The Chopstars

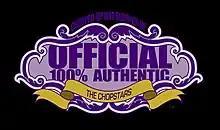

The Chopstars, also known as Chopstar DJs or simply Chopstars, are a collective that include American DJs and turntablists that perform chopped and screwed remixes of popular music under Chop Not Slop Ent. Their "ChopNotSlop" remixed albums includes Drake's "Take Care", Little Dragon's "Nabuma Rubberband", Metro Boomin and 21 Savage's "Savage Mode II", and Brent Faiyaz's "Wasteland". Created by Swishahouse Records co-founder OG Ron C, DJ Lil Steve, DJ Candlestick, and DJ Hollygrove. It is a homage to the late DJ Screw. The motto of The Chopstars is "Keeping DJ Screw alive since 2001" and "Dedicated to the memory of DJ Screw." Notable members include DJ Candlestick, DJ Lil Steve, Mike G (a member of Odd Future), DJ Ryan Wolf the official DJ of the Cleveland Browns, Grammy winning DJ, DJ Hollygrove formerly of KQBT, and Academy Award-winning director Barry Jenkins. On November 4, 2022, the Chopstars received a proclamation from Houston Mayor Sylvester Turner declaring July 1 The Chopstars Day.